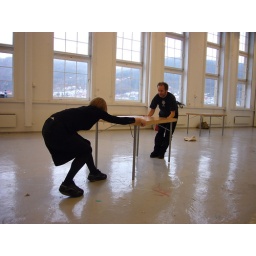
table, x2 people (me and HC!) One strong person pulls one less strong person across the floor, with table in between.